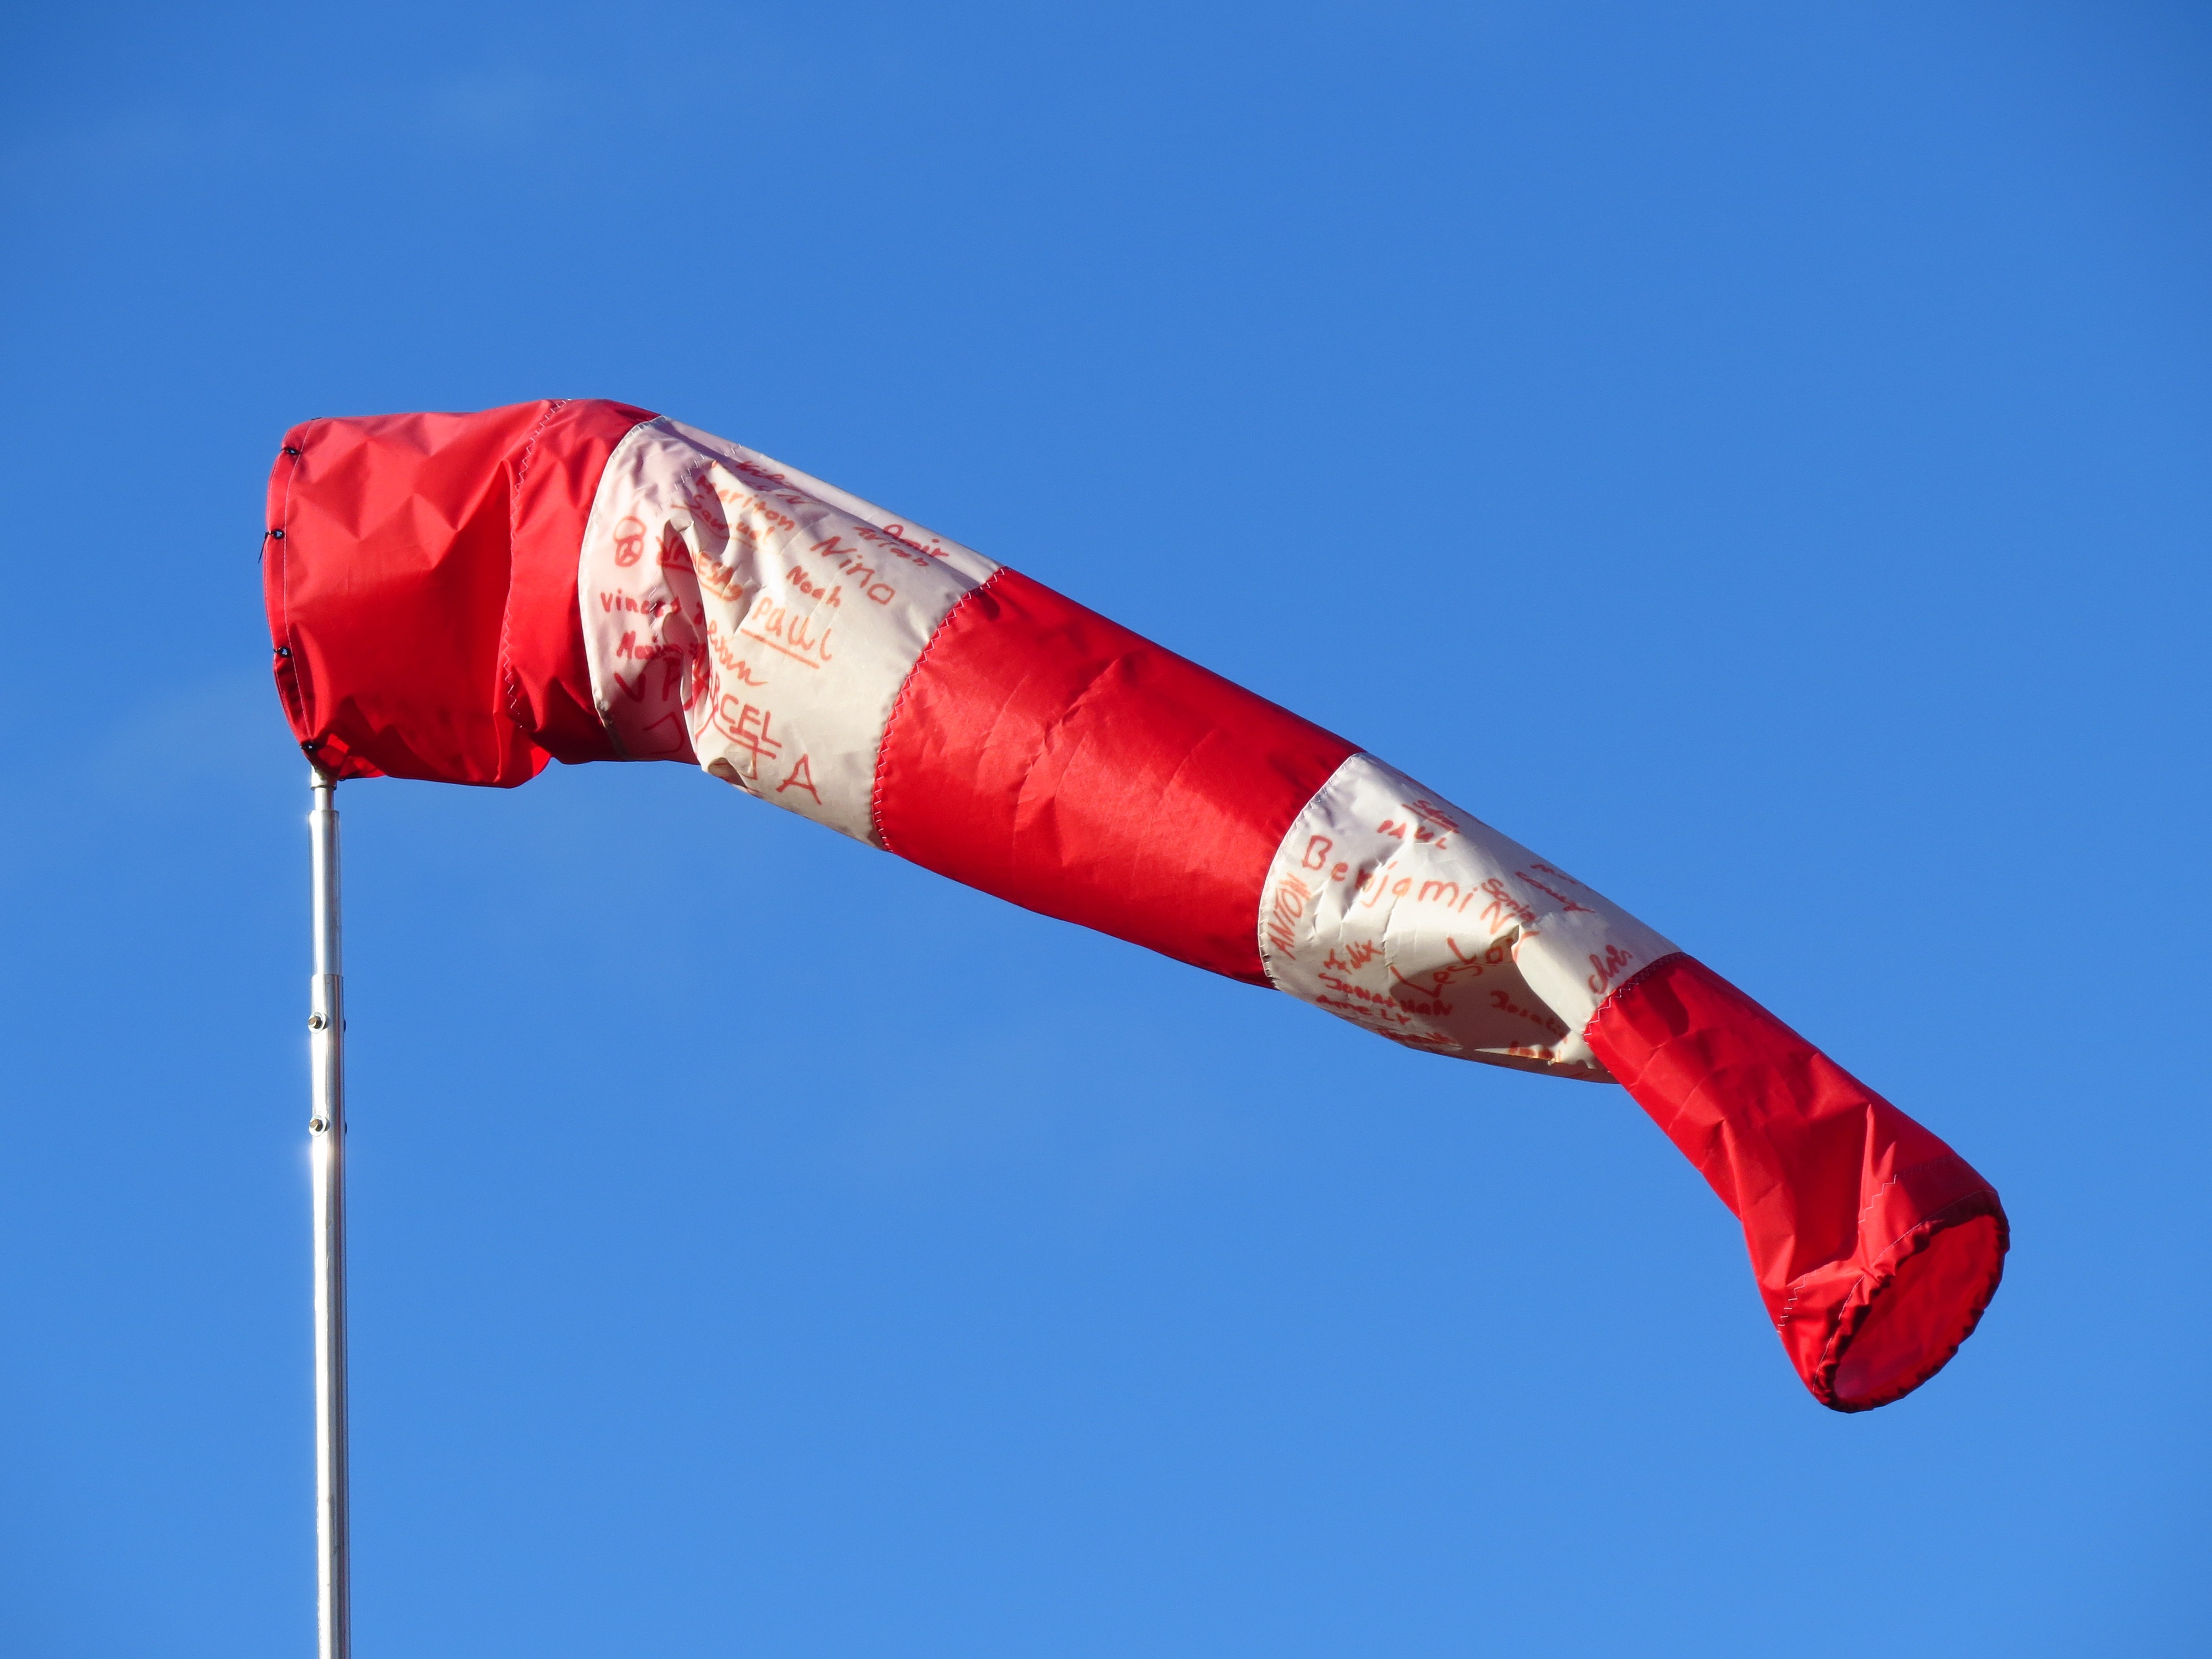
sky, white, wind, red, symbol, mast, flag, weather, blue, orientation, striped, fabric, indicator, windy, blow, weathervane, streamlined, flutter, wind direction indicator, wind sock, wind direction, wind indicator, wind vane, anemometer, since wind, flag of the united states, air bag, wind direction sensor, wind speed, regional aerodrome, south wind, plastic flag